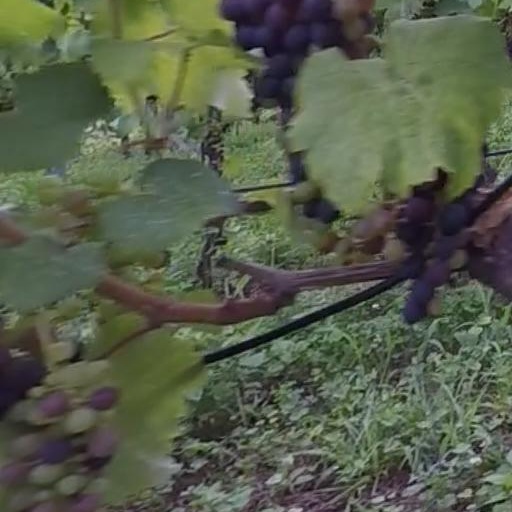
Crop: grape